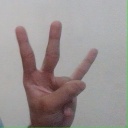
अक्षर: क्ष